List of accidents on British Rail

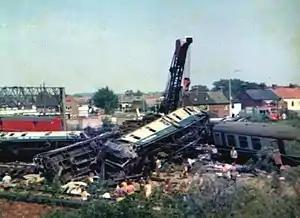
Nuneaton.

On 7 January 1957, an express passenger train overran signals and was in a rear-end collision with a passenger train at , Hertfordshire. One person died and 25 were injured.